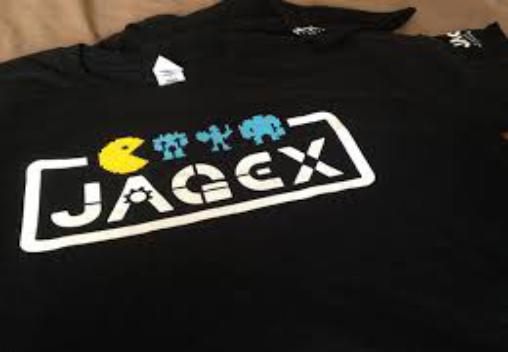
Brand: jagex
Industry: Electronic